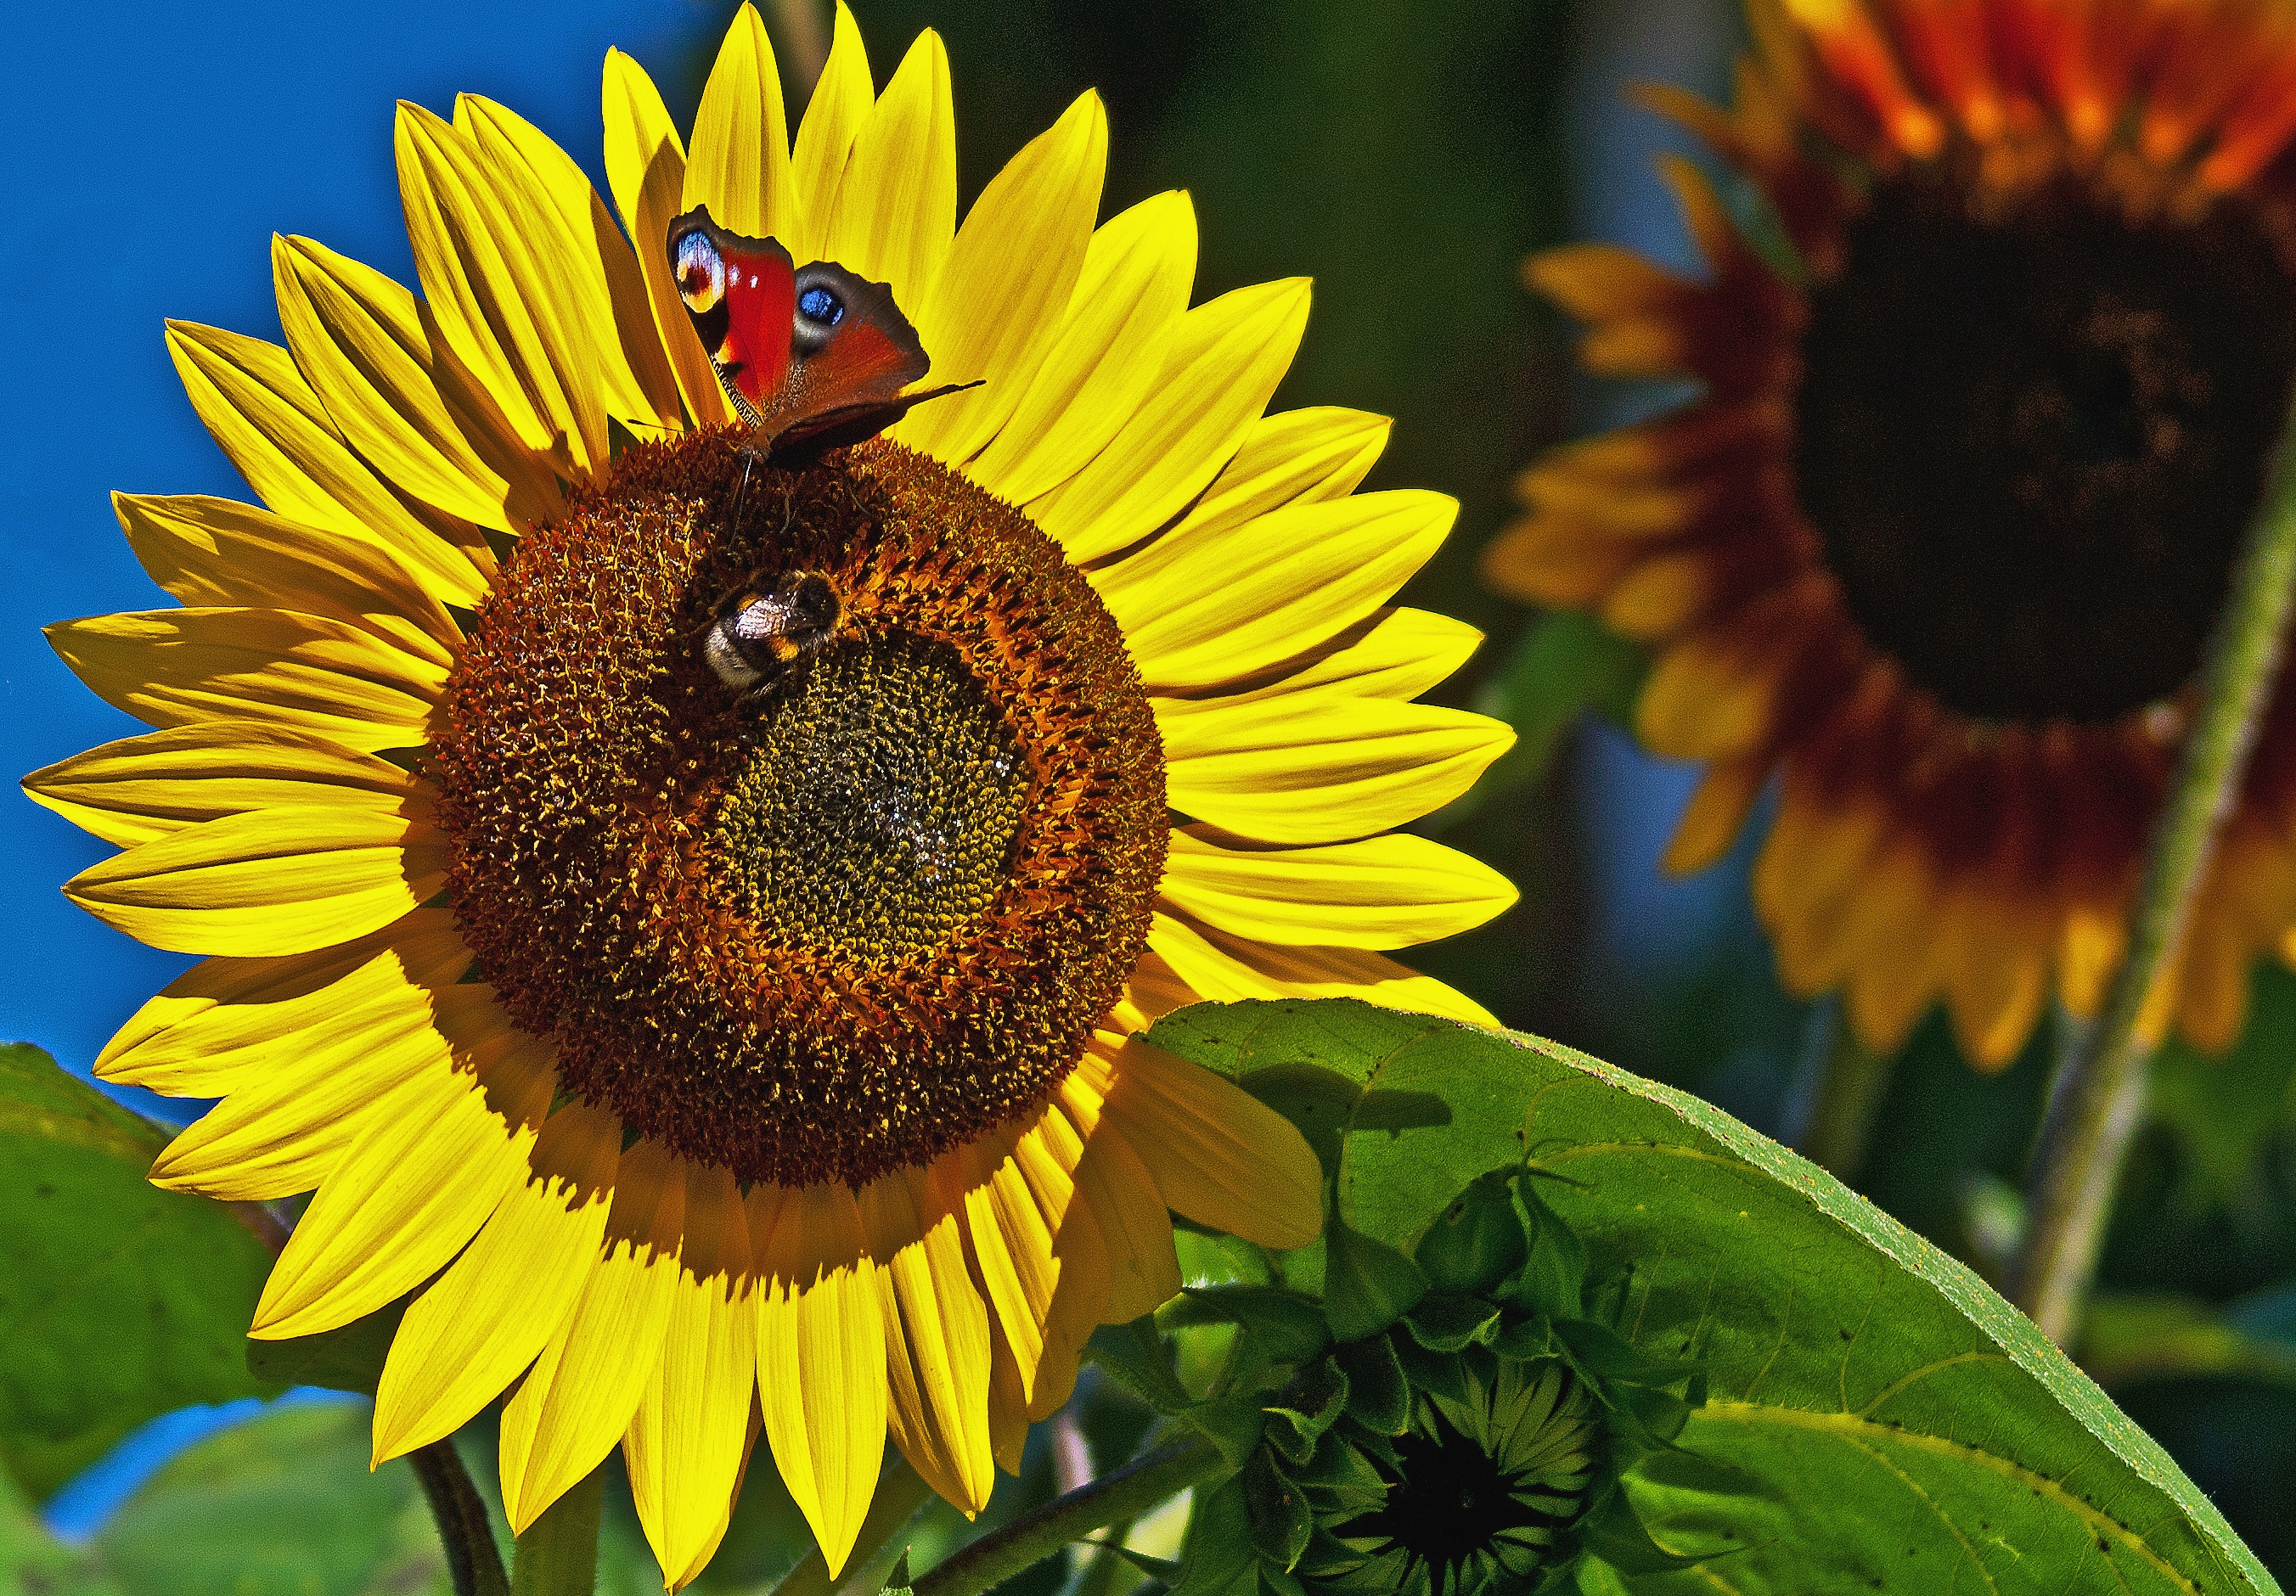
work, plant, field, flower, summer, insect, botany, butterfly, colorful, yellow, flora, fauna, sunflower, sunny, shadows, full, bumblebee, vegetarian food, flowering, nectar, macro photography, mature, flowering plant, the petals, daisy family, the flower, sunflower seed, land plant